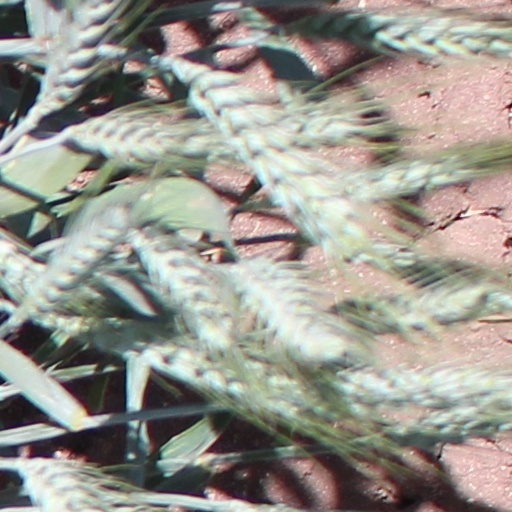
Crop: wheat